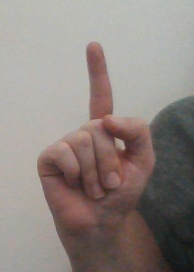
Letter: bb